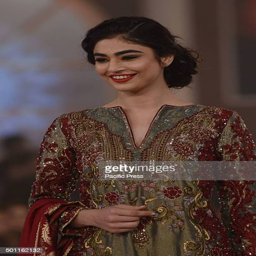
model presents creations of person on the second day